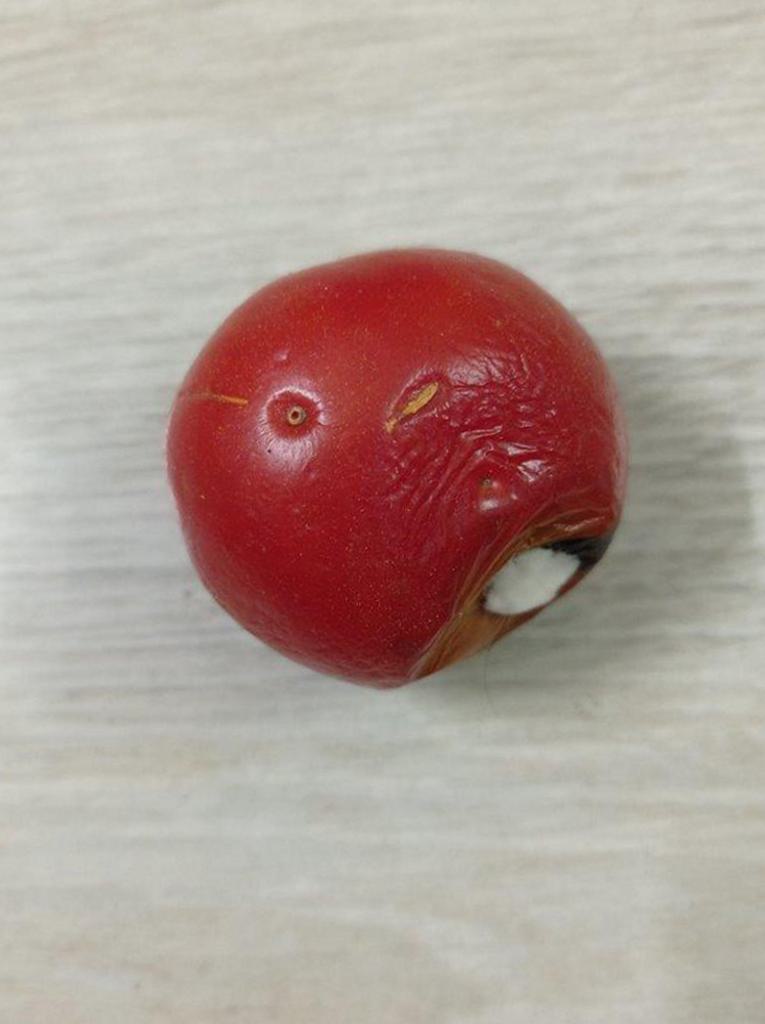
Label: Rotten